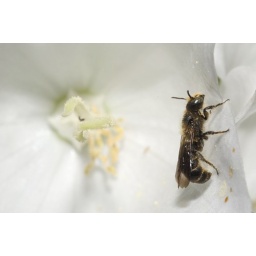
Chelostoma rapunculi male (Hym. Megachilidae) in a flower of Campanula media (Campanulaceae), 8.vi.2008, Lessive (B)